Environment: real
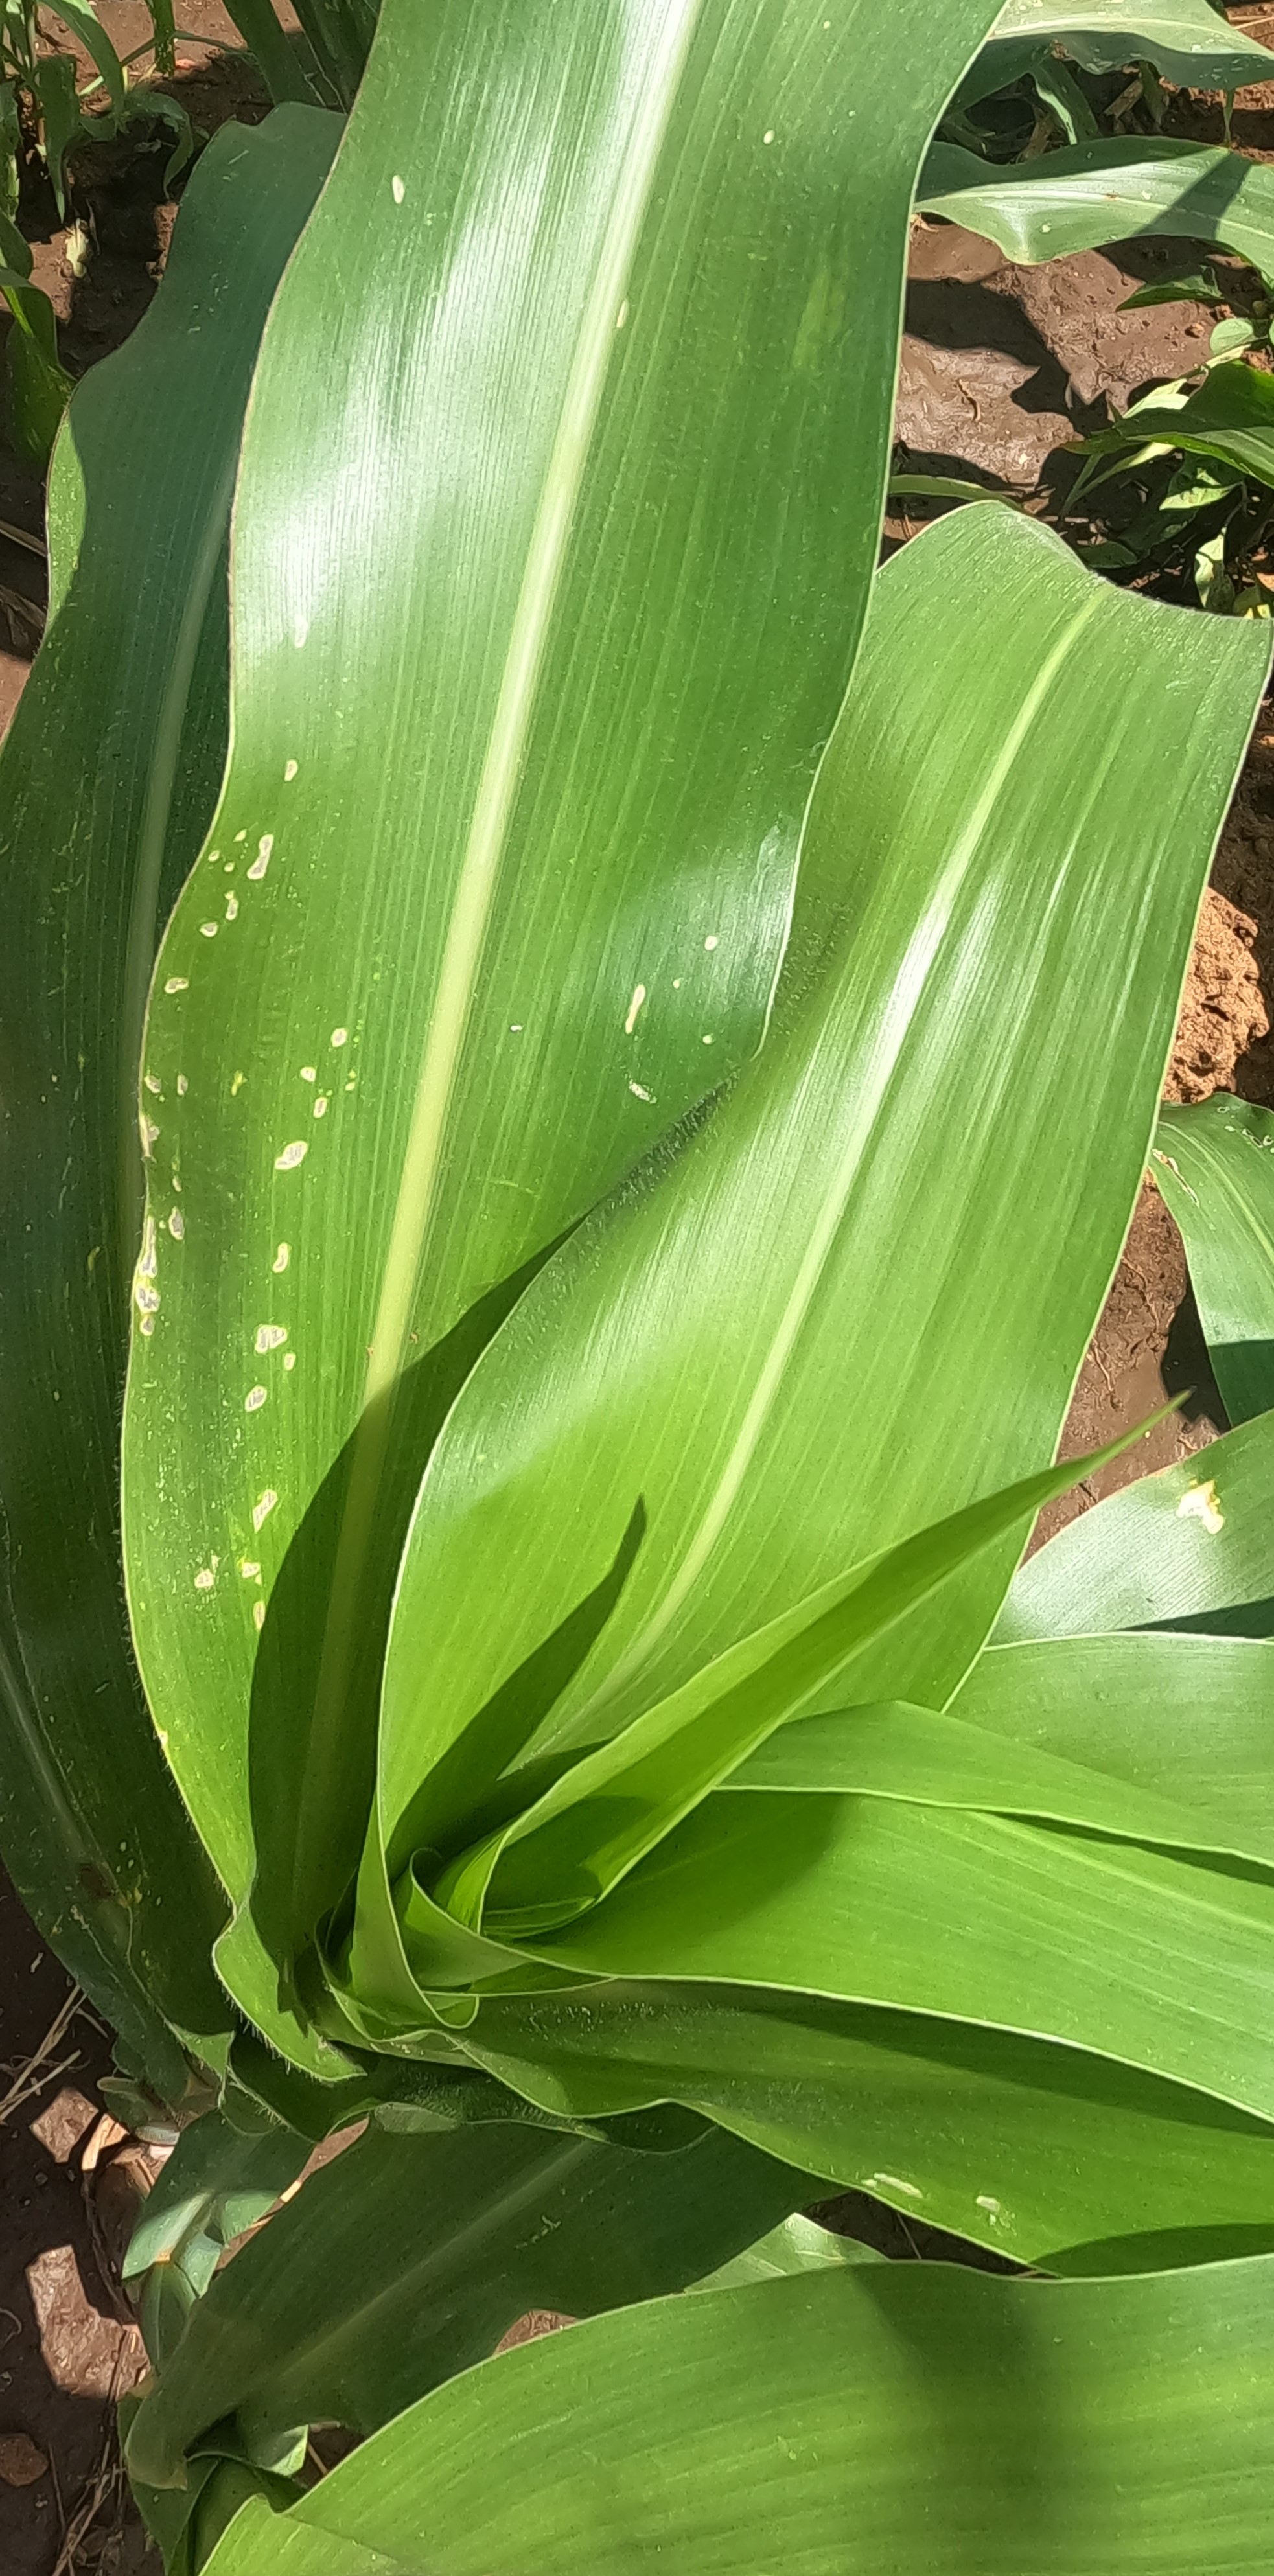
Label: fall_armyworm